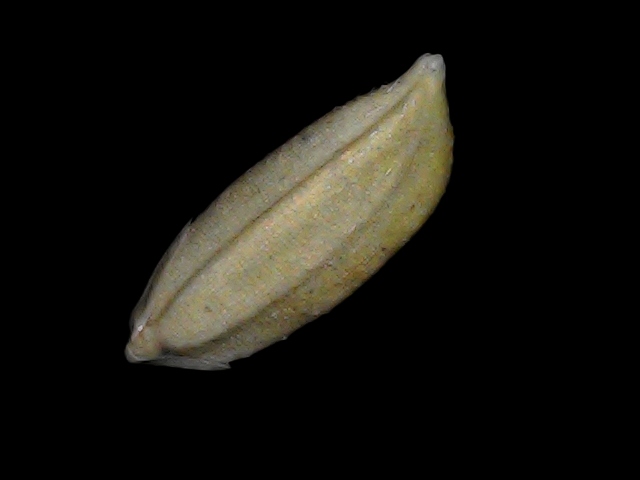
Rice variety: Bd34